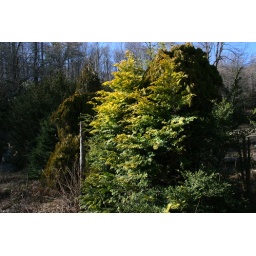
clarence newton road - near blowing rock - january 1 2009